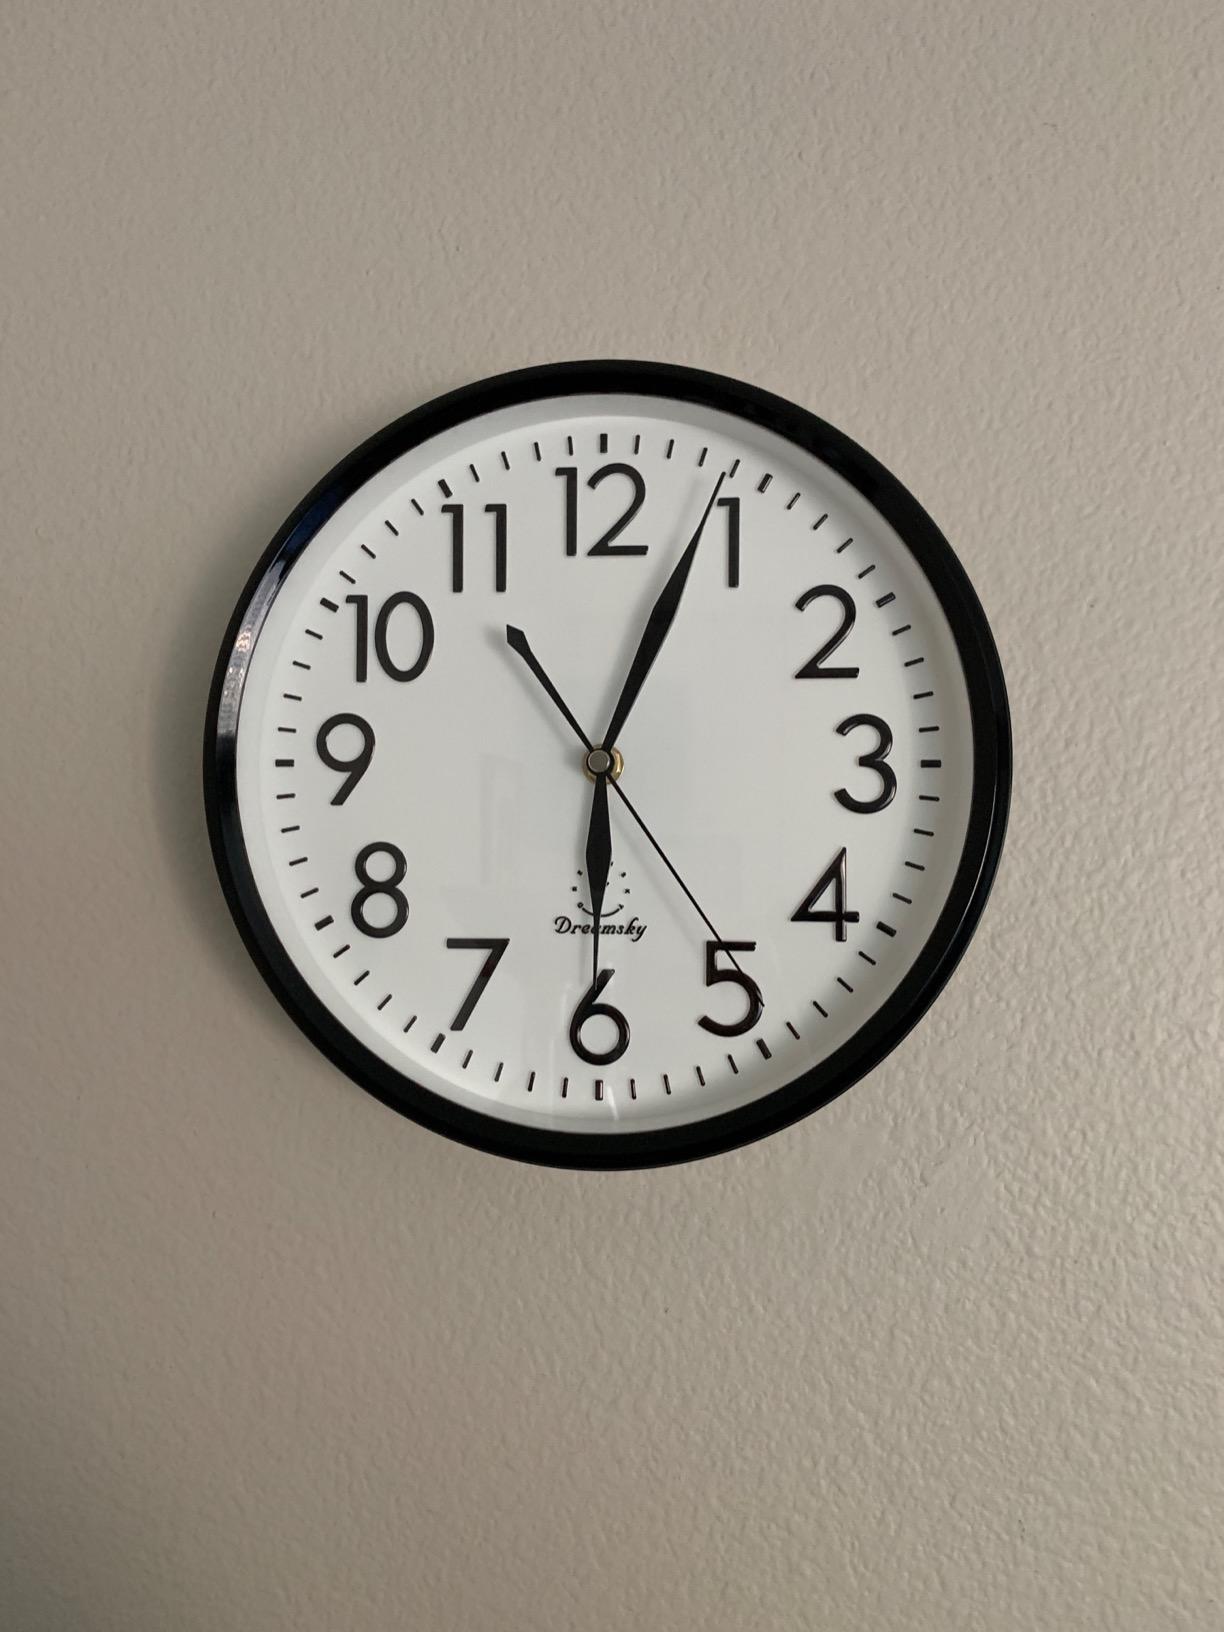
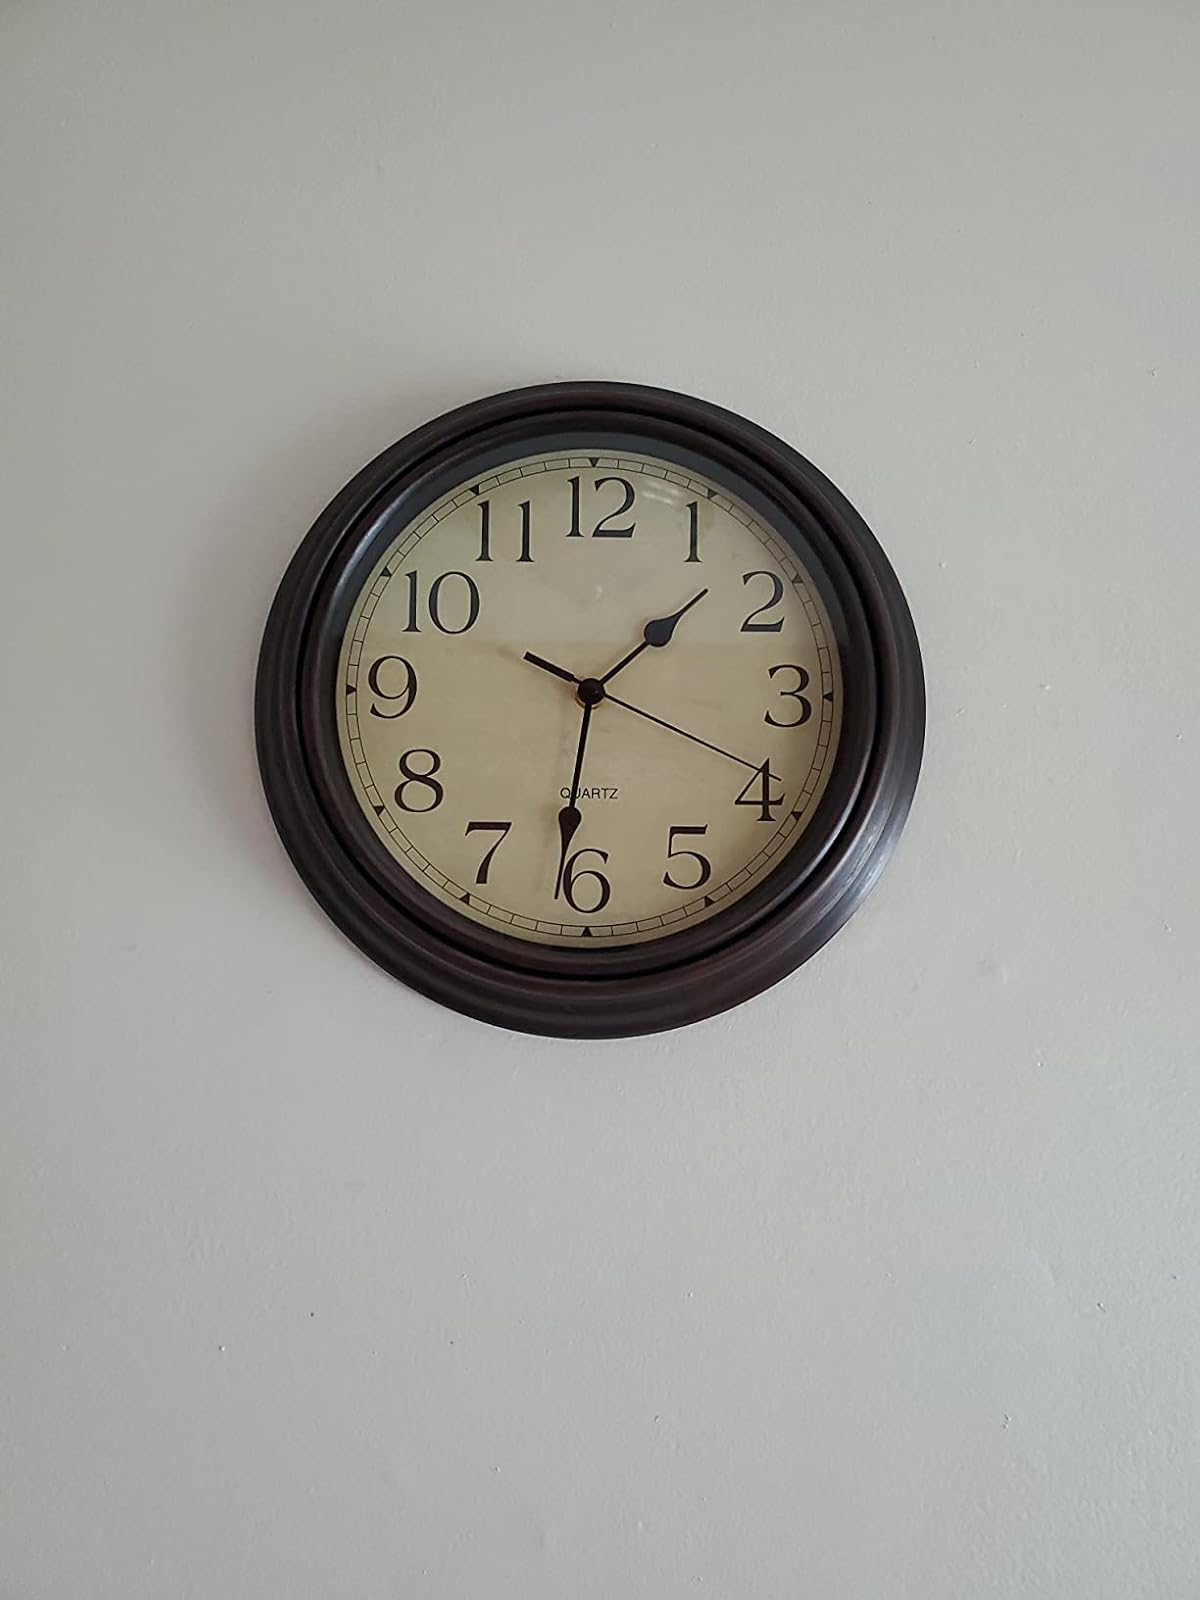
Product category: clock
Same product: no